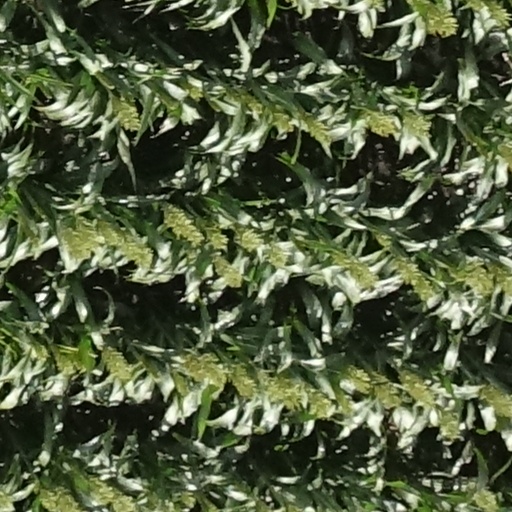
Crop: sorghum